Engraved gem

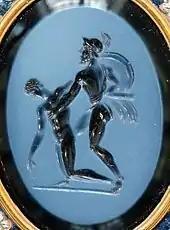
Warrior supporting dying comrade. 1st century BC or AD.

The late medieval French and Burgundian courts collected and commissioned gems, and began to use them for portraits. The British Museum has what is probably a seated portrait of John, Duke of Berry in intaglio on a sapphire, and the Hermitage has a cameo head of Charles VII of France.